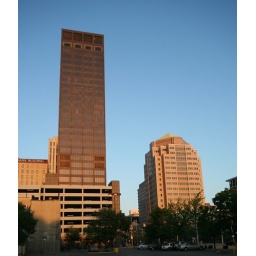
Two buildings in the early morning sun in Dayton, Ohio. The one on the left is the Kettering Tower, the tallest building in Dayton, Ohio